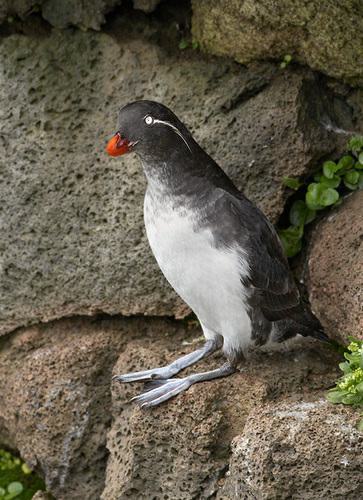
A photo of a parakeet auklet